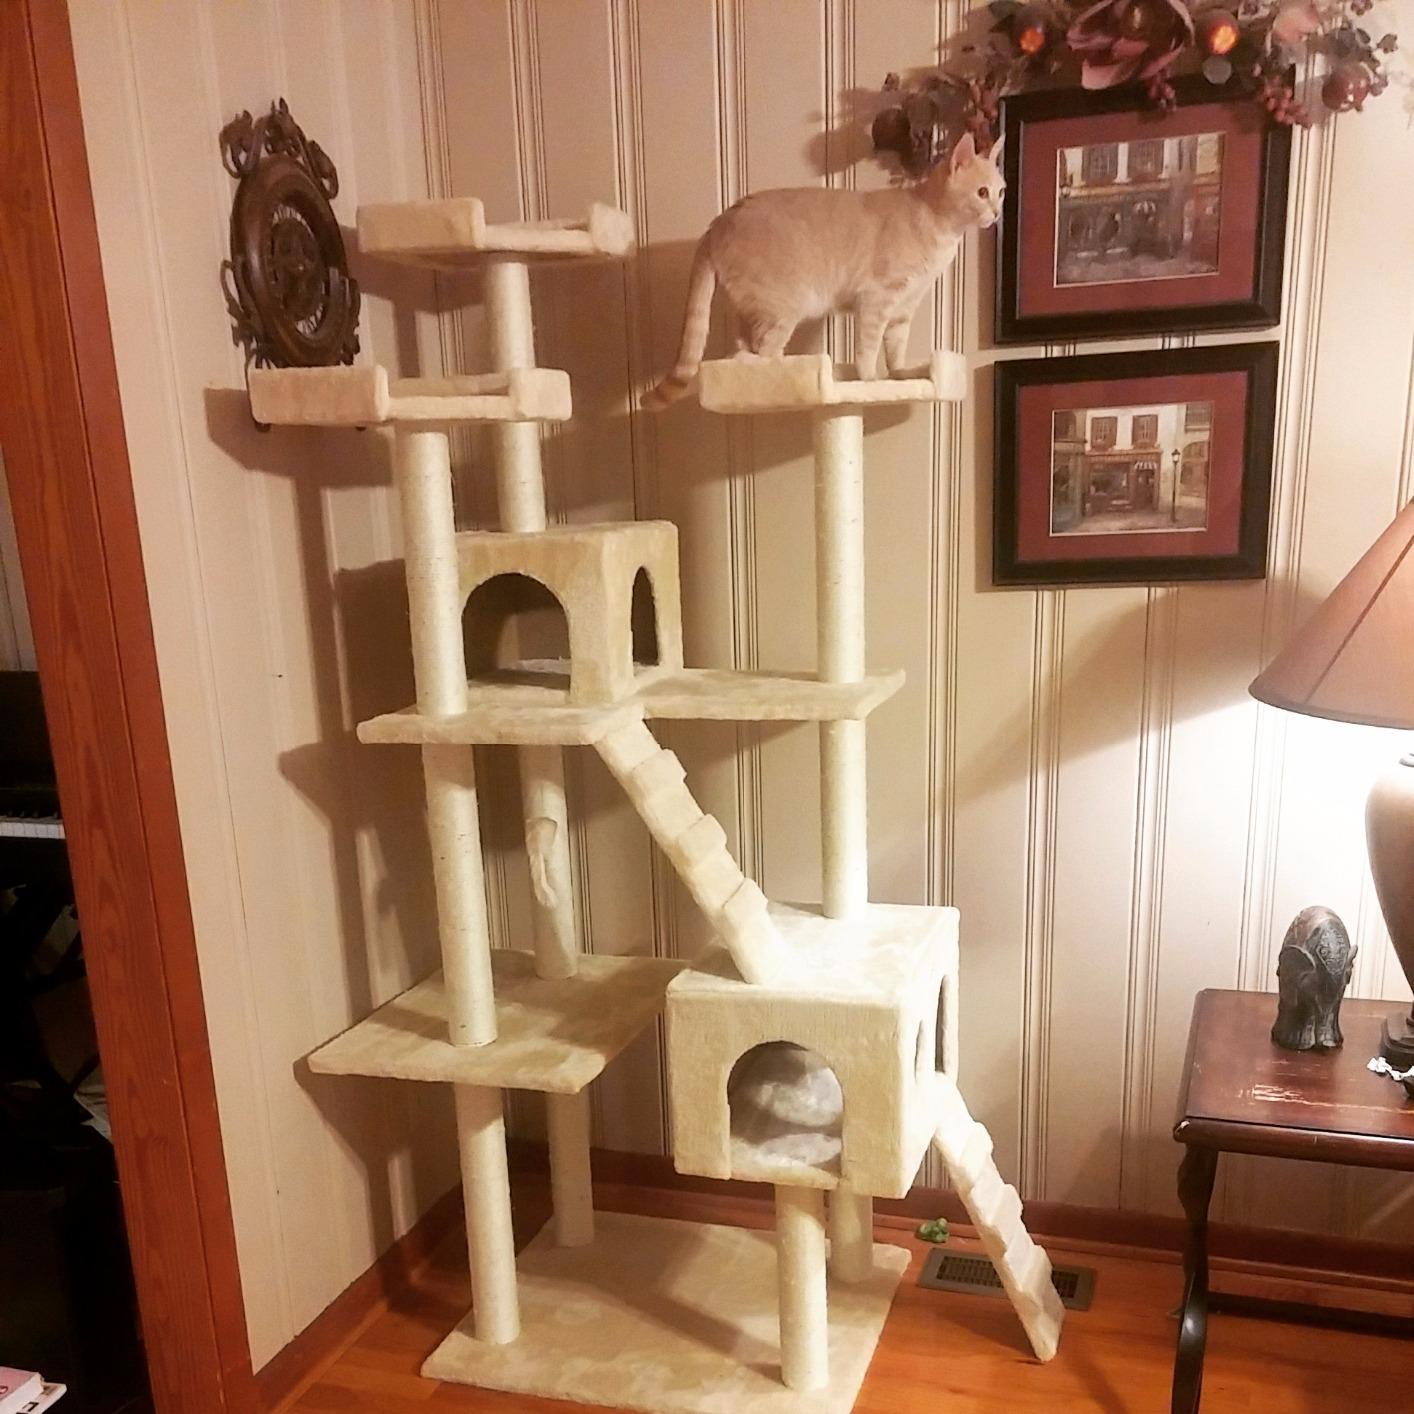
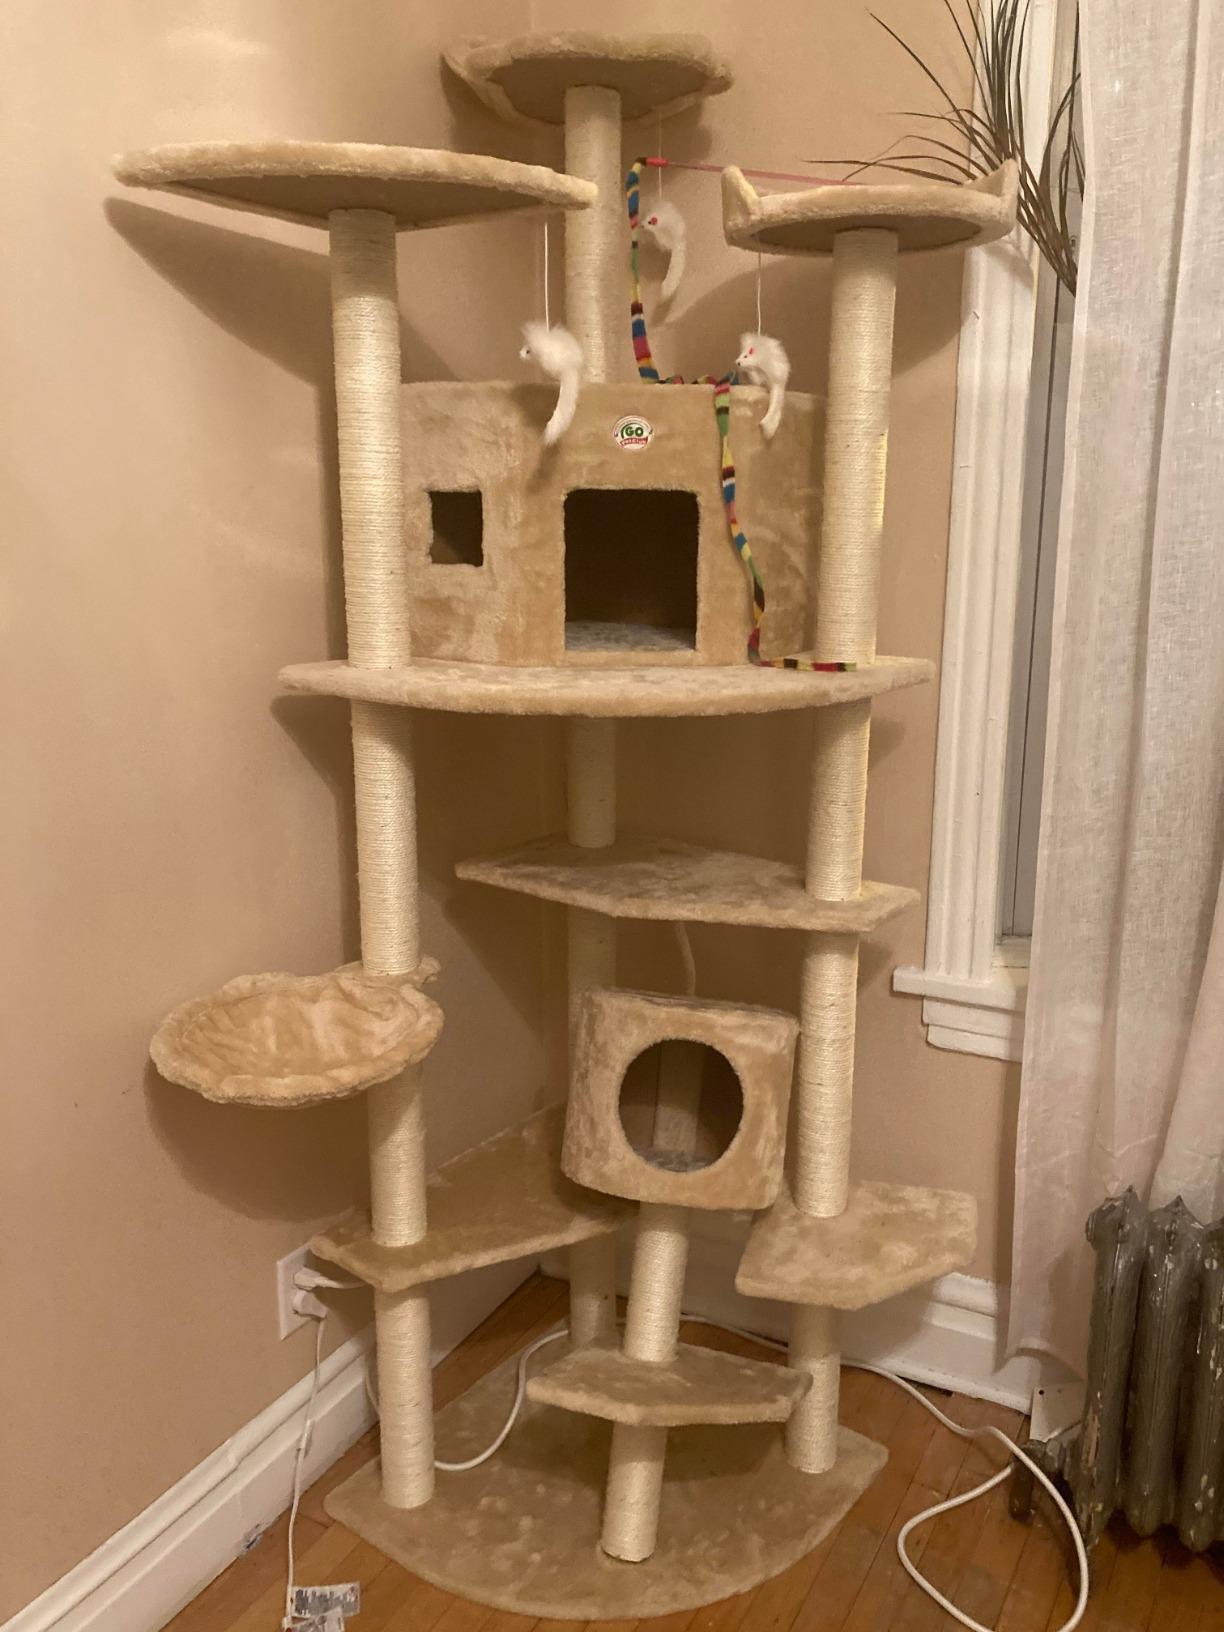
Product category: items_cat tree
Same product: no